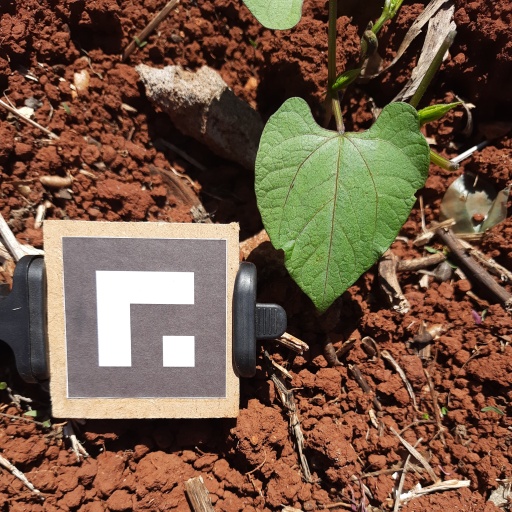
Observations: wavy surface, eating holes in the edge, under sunlight